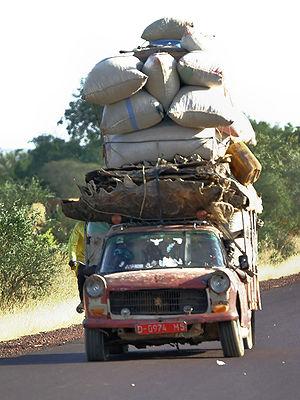
Le Mali est un pays enclavé d’Afrique de l'Ouest situé entre les 10ᵉ et 25ᵉ degrés de latitude nord et entre le 4ᵉ degré de longitude est et le 12ᵉ de longitude ouest et couvre une superficie de 1 241 238 km². Il partage 7 420 km de frontières avec sept pays limitrophes : l’Algérie au nord, le Niger et le Burkina Faso à l’est, la Côte d'Ivoire, la Guinée au sud, la Mauritanie, et le Sénégal à l’ouest.